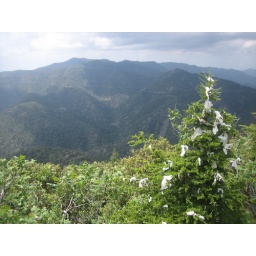
Hang some plastic or paper in a tree